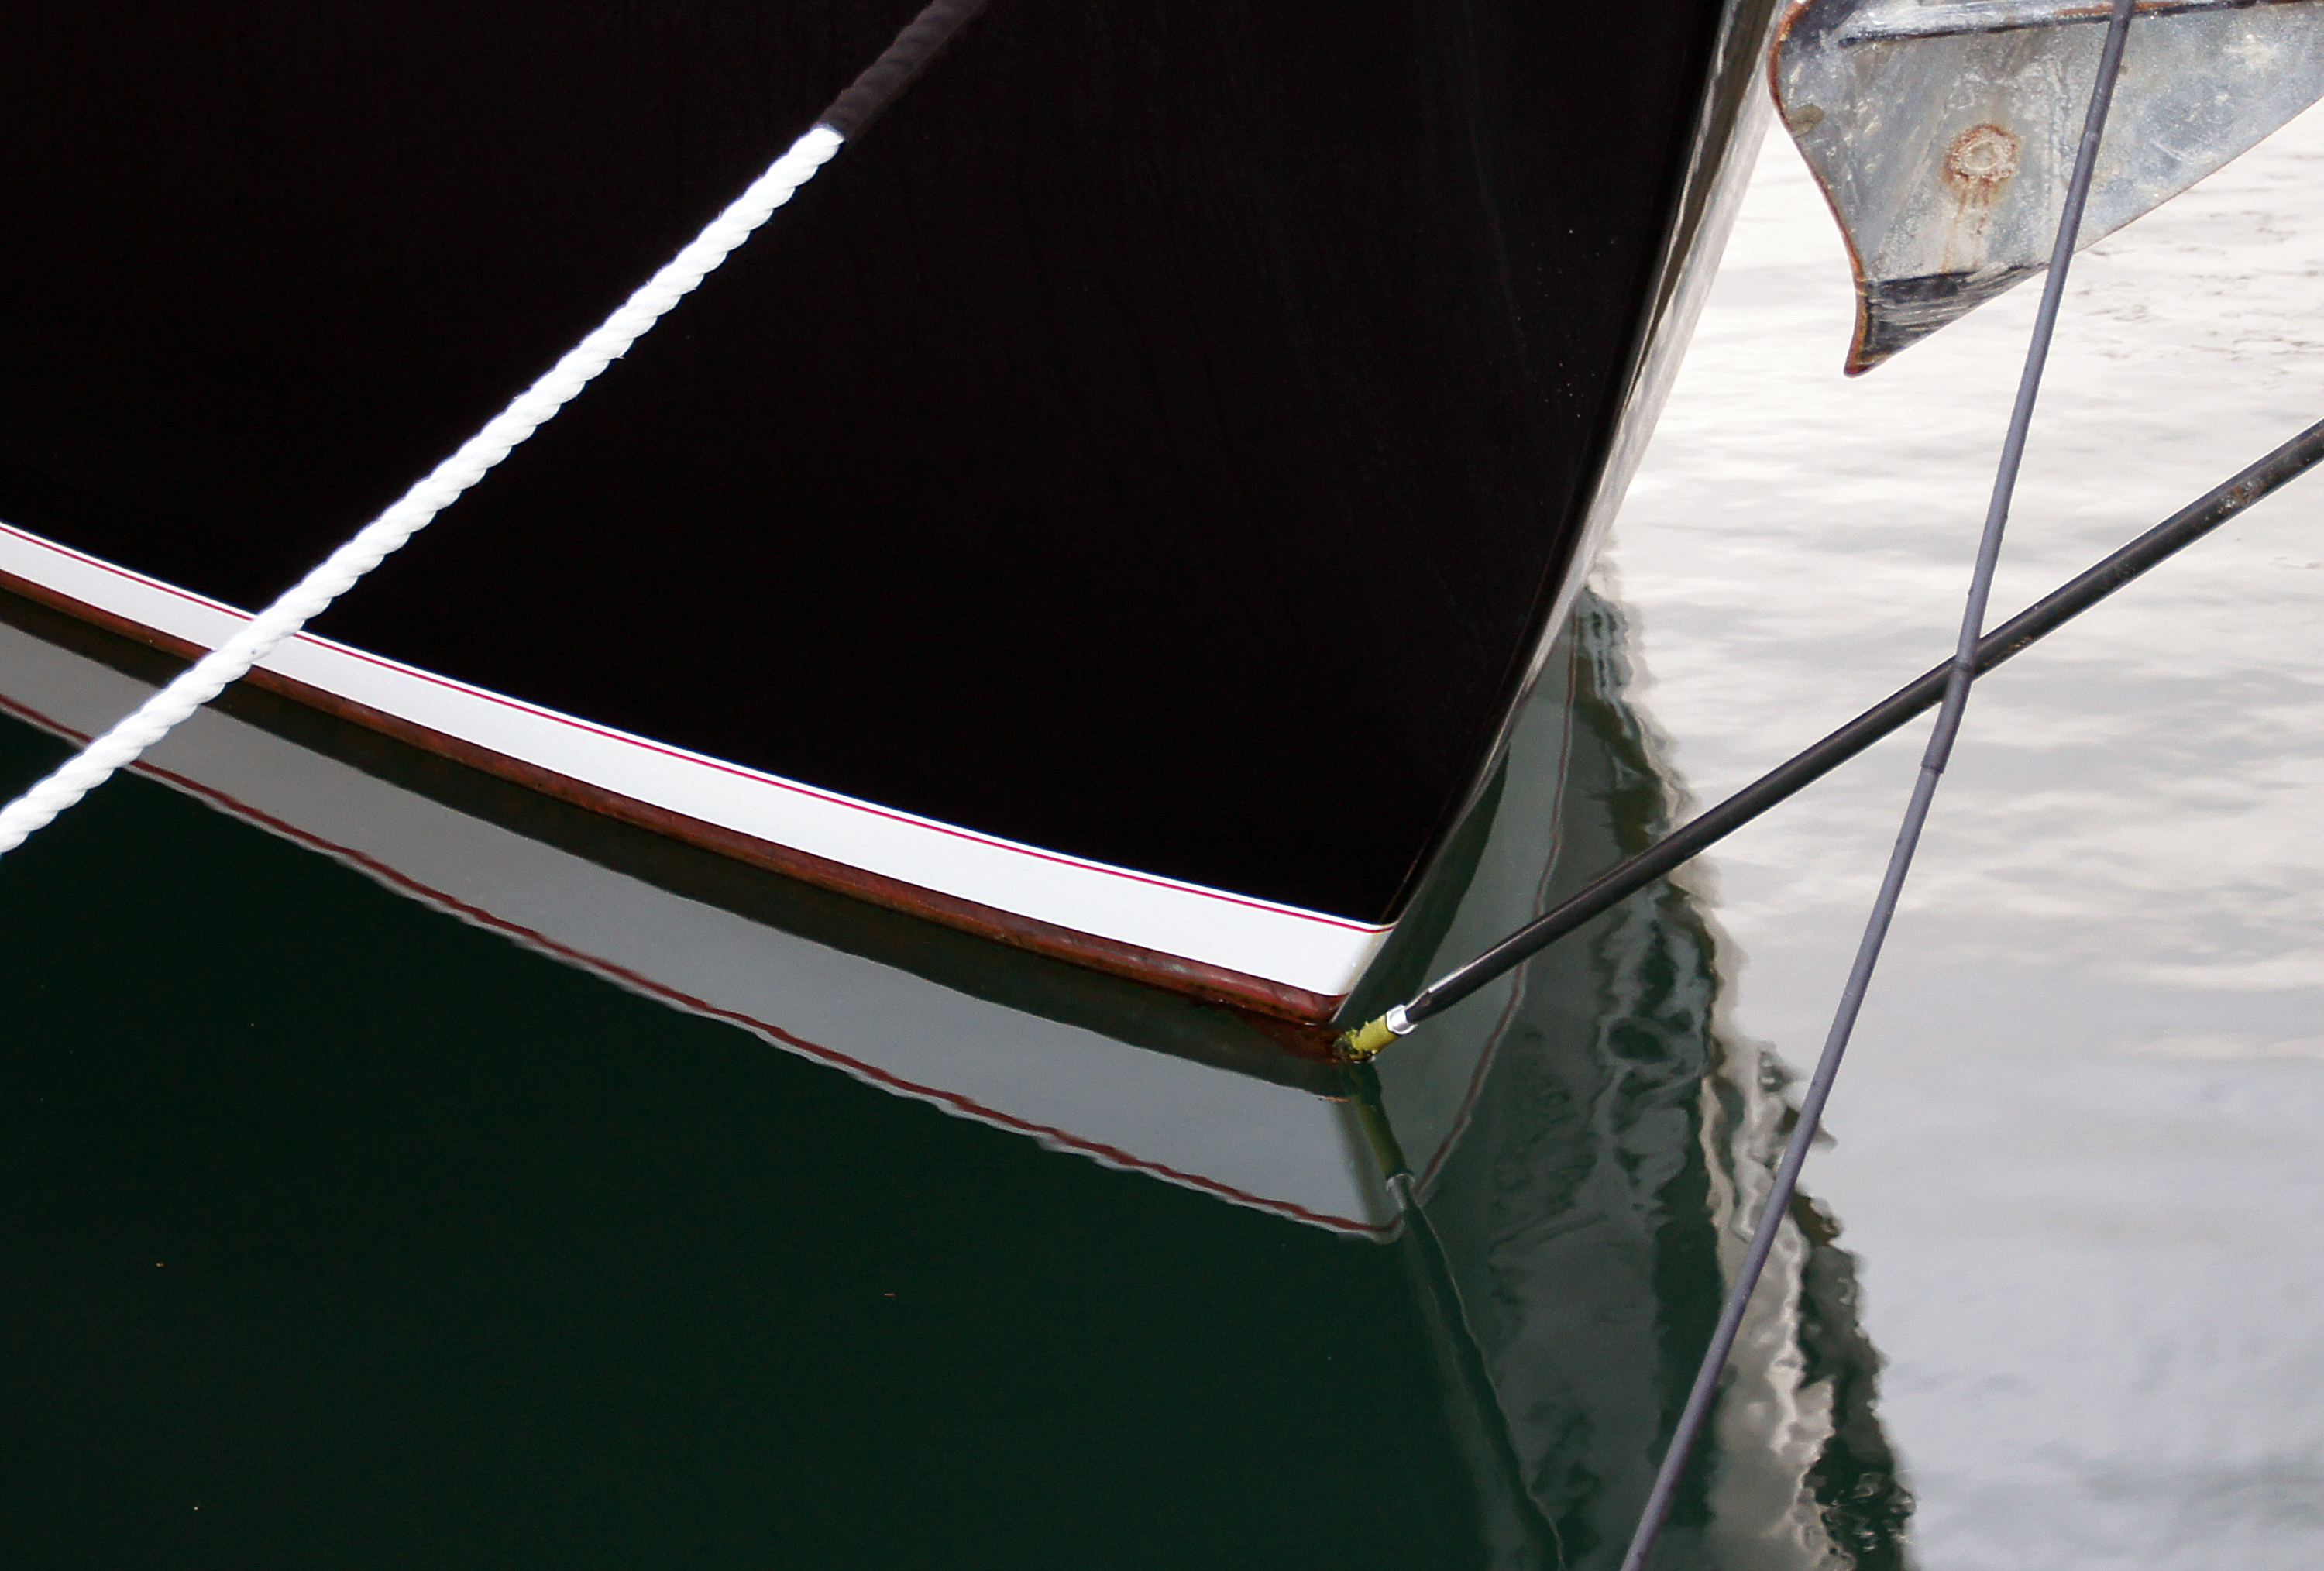
wing, boat, line, vehicle, mast, sailboat, sail, watercraft, bows, boatbows, sailing ship